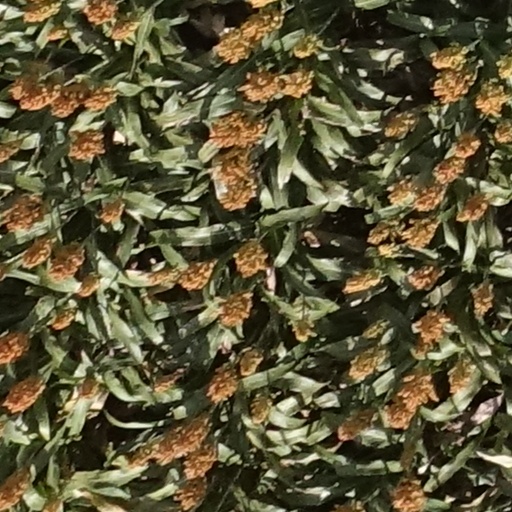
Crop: sorghum